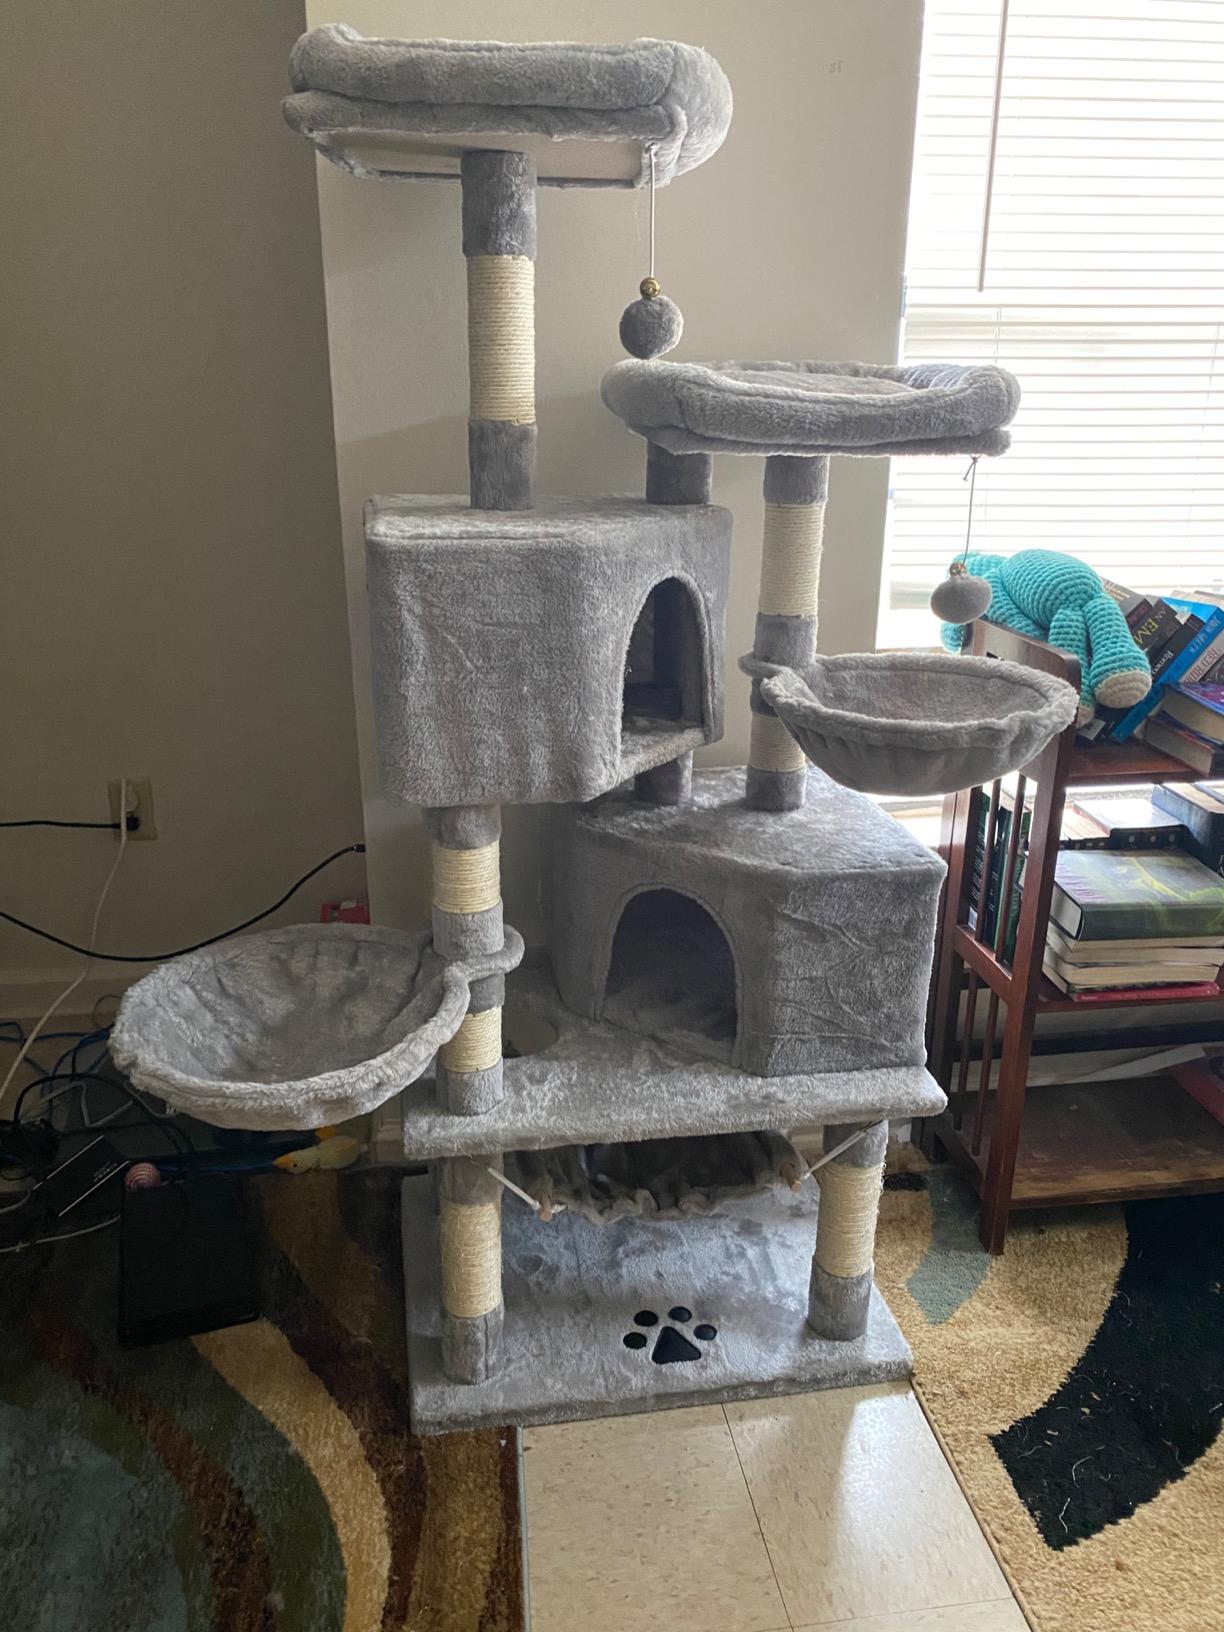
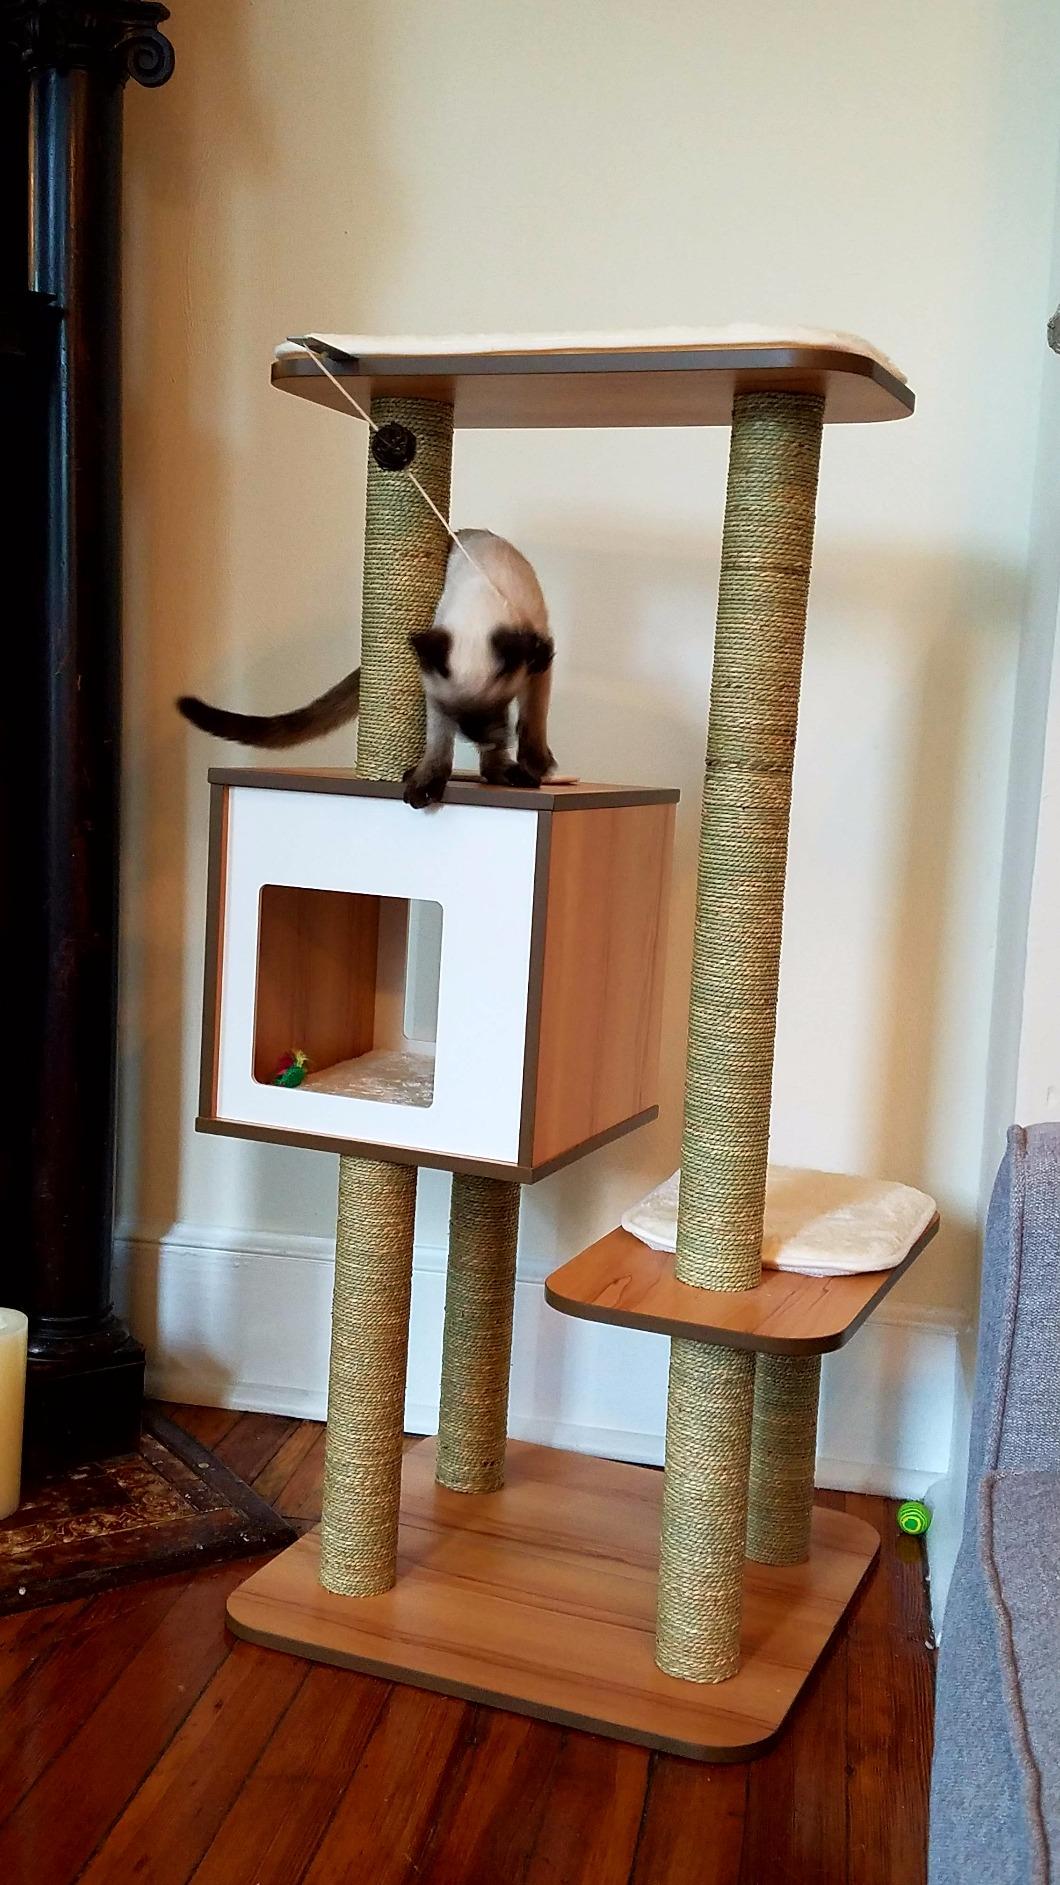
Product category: items_cat tree
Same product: no